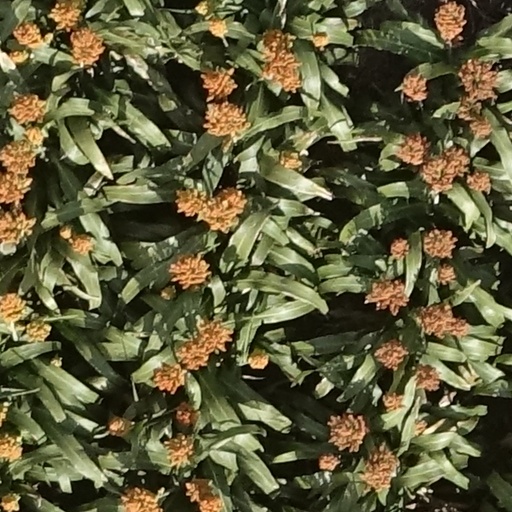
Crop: sorghum